Warren Cann

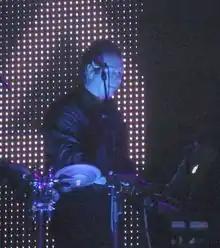
Cann in 2009

Warren Reginald Cann (born 20 May 1950) is a Canadian drummer and songwriter. He was a founding member of the British new wave band Ultravox.